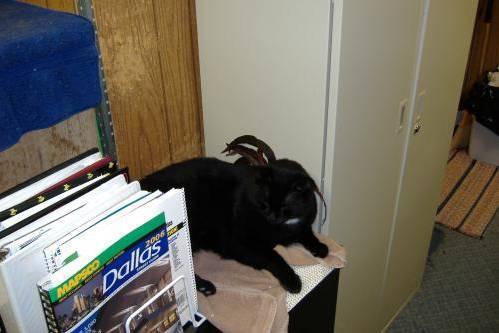
cat